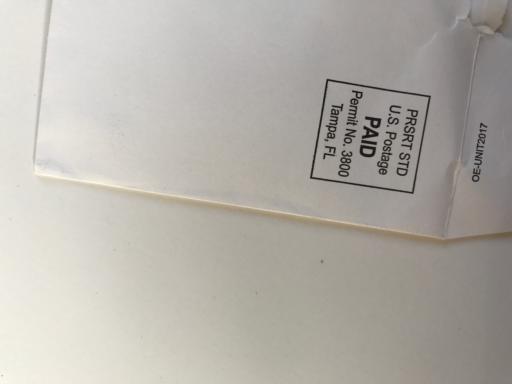
Waste category: paper